Claude C. Robinson

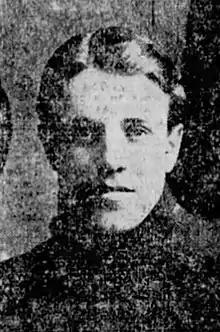
Robinson with the Winnipeg Victorias

Claude Copeland Robinson (December 17, 1881June 27, 1976) was a Canadian ice hockey and sports executive. After winning an intermediate-level championship as captain of the Winnipeg Victorias in 1905, he served as secretary-treasurer and as vice-president of the Victorias. He coached the Victorias to a Manitoba Hockey League championship in 1909, and felt that his team could have competed for the newly established Allan Cup, despite that challenges from senior ice hockey teams were accepted only from Eastern Canada at the time. The Victorias won the Allan Cup by default in 1911, when the Toronto St. Michael's Majors refused to play, then successfully defended four challenges for the trophy.